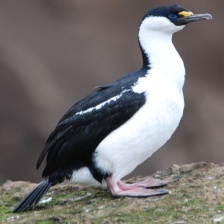
Species: IMPERIAL SHAQ
Scientific name: LEUCOCARBO ATRICEPS